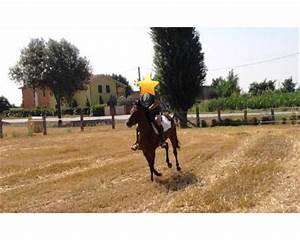
Label: horse